Manisa

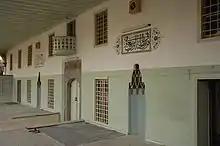
Akhisar Pasha Mosque.

After the Young Turk revolution (1908) the local Greek community was subject to wide scale boycott, as noted by the local British ambassador. Manisa was temporarily occupied by the Greek Army on May 26, 1919, during the Greco-Turkish War (1919-1922), before finally being recaptured by the Turkish Army on September 8, 1922. The retreating Greek Army burned the city. Over ninety percent of Manisa was destroyed by the retreating Greek Army as part of the scorched-earth policy. James Loder Park, the U.S. Vice-Consul in Constantinople at the time, who toured much of the devastated area immediately after the Greek evacuation, described the situation in the surrounding cities and towns of Smyrna he has seen, as follows: